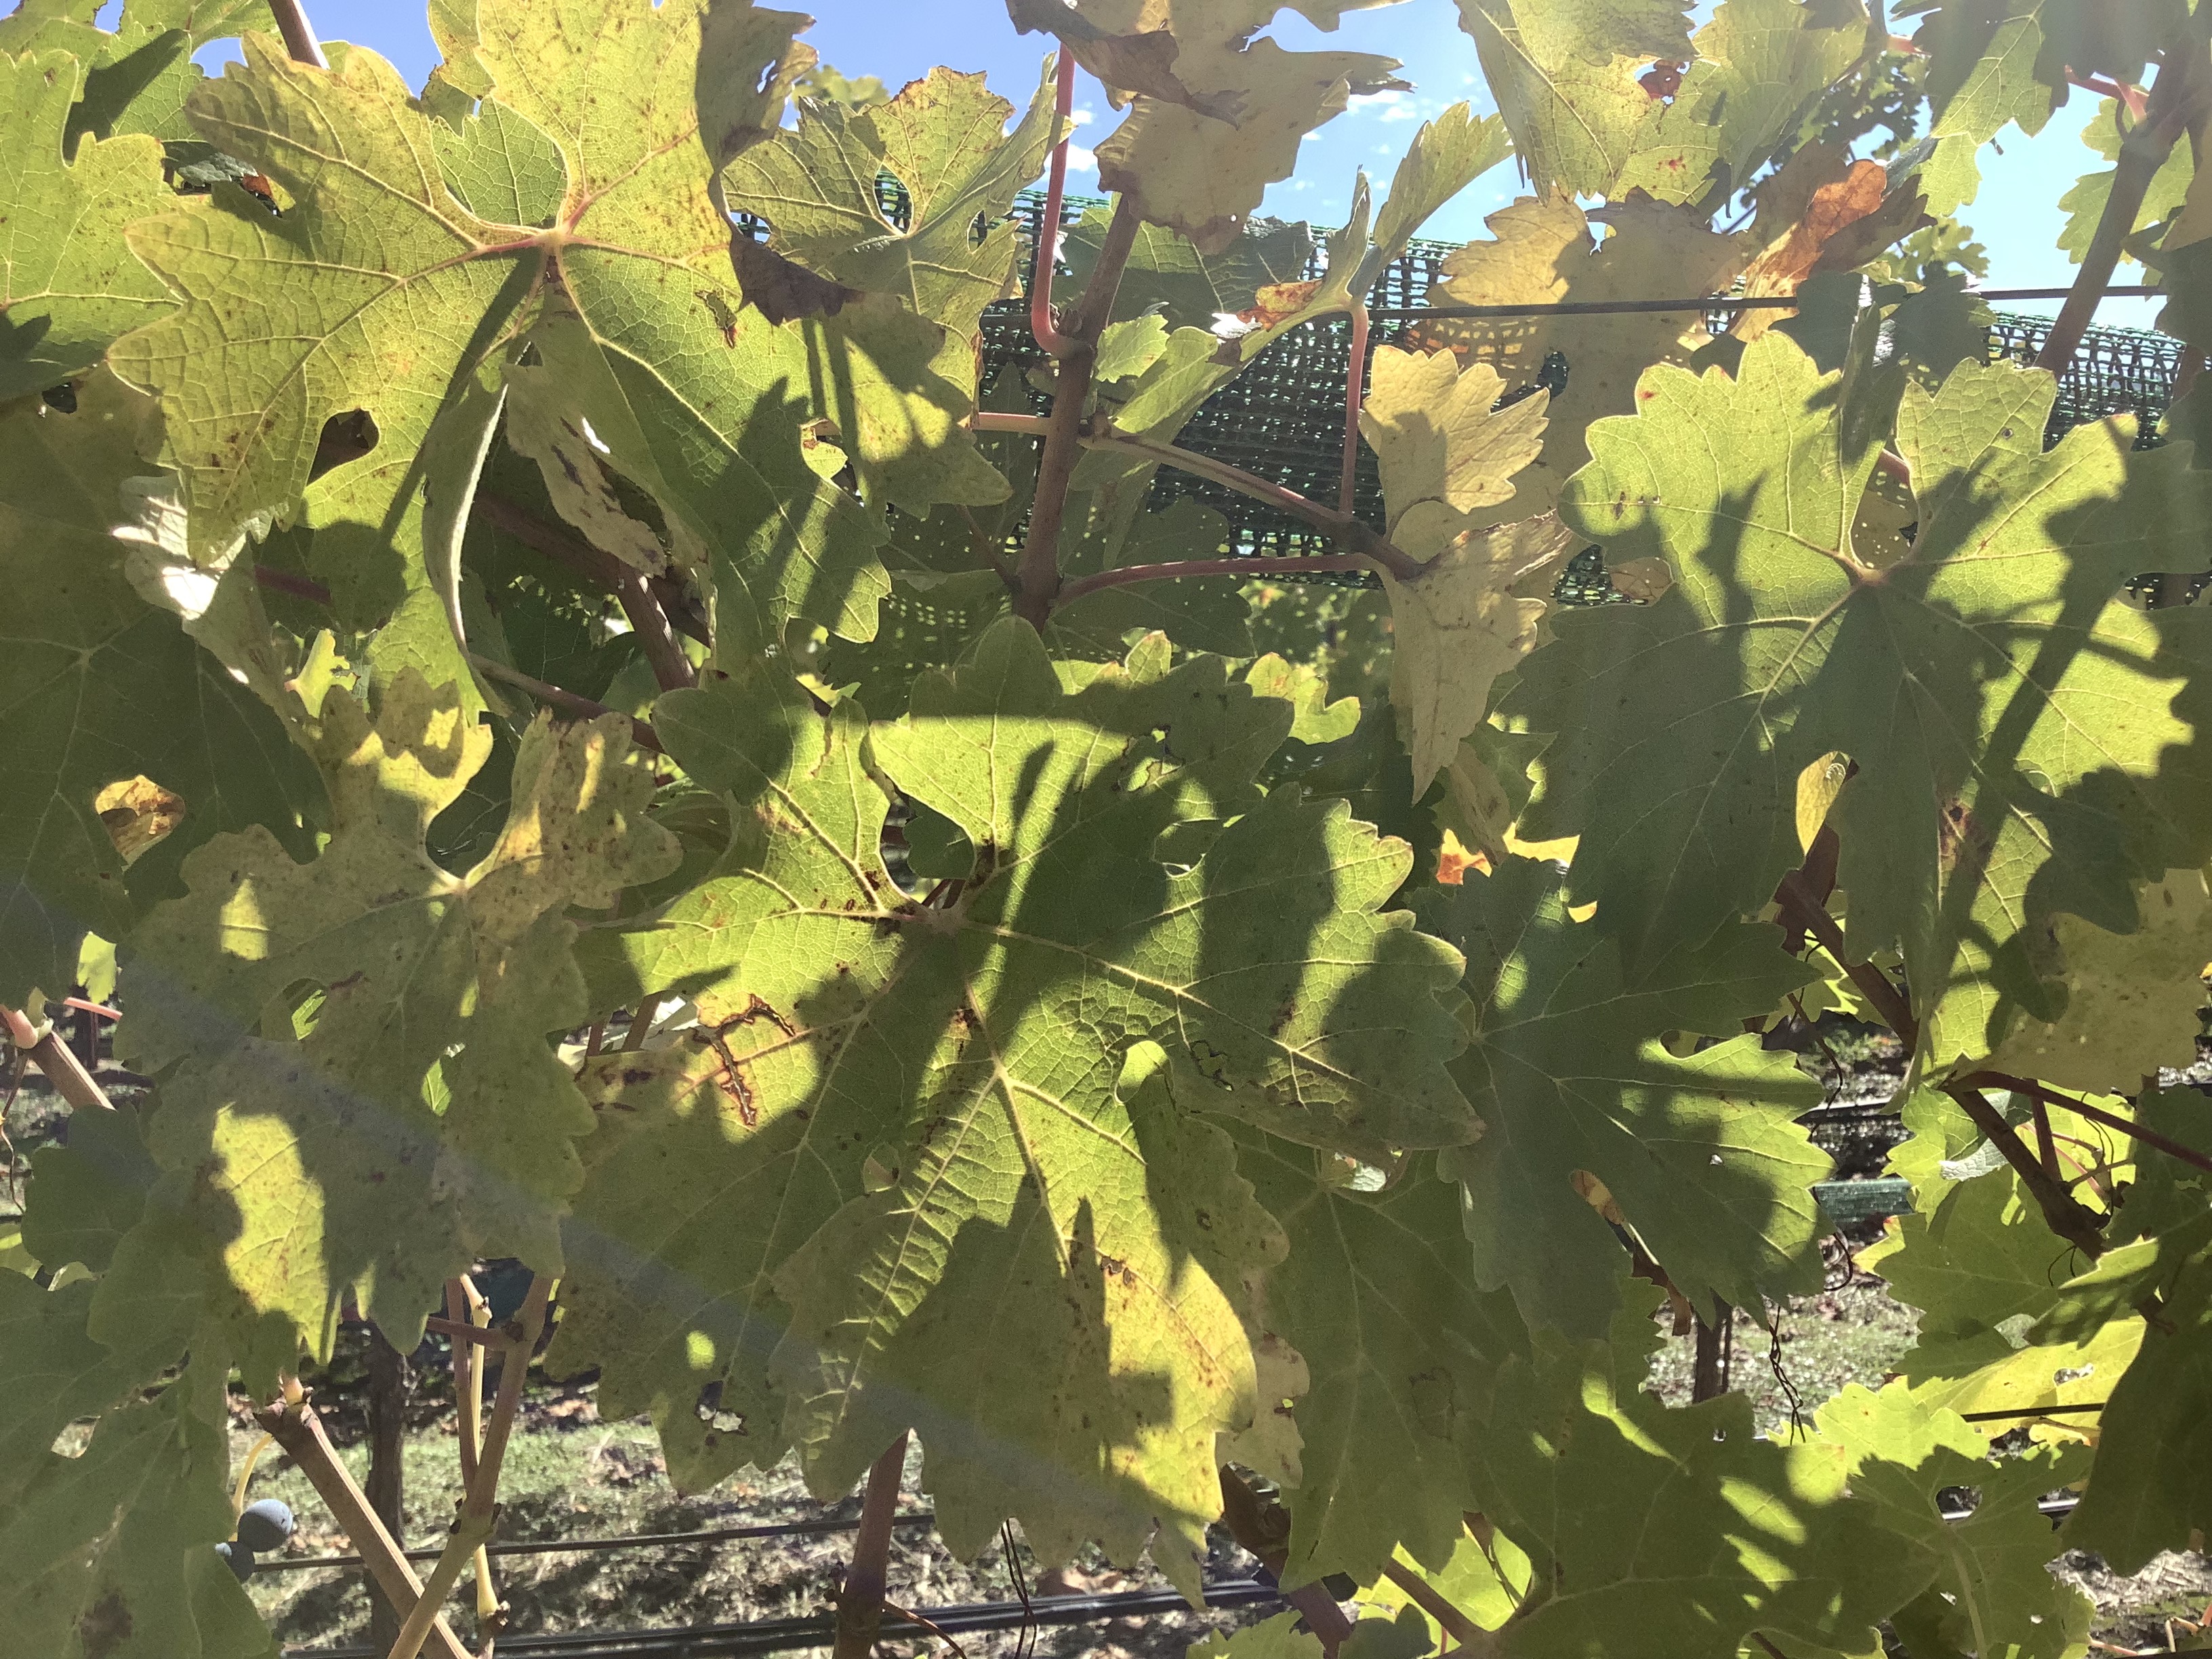
Label: No Virus